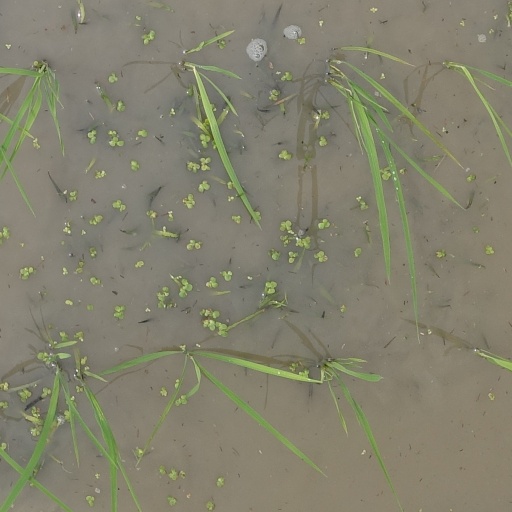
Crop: rice